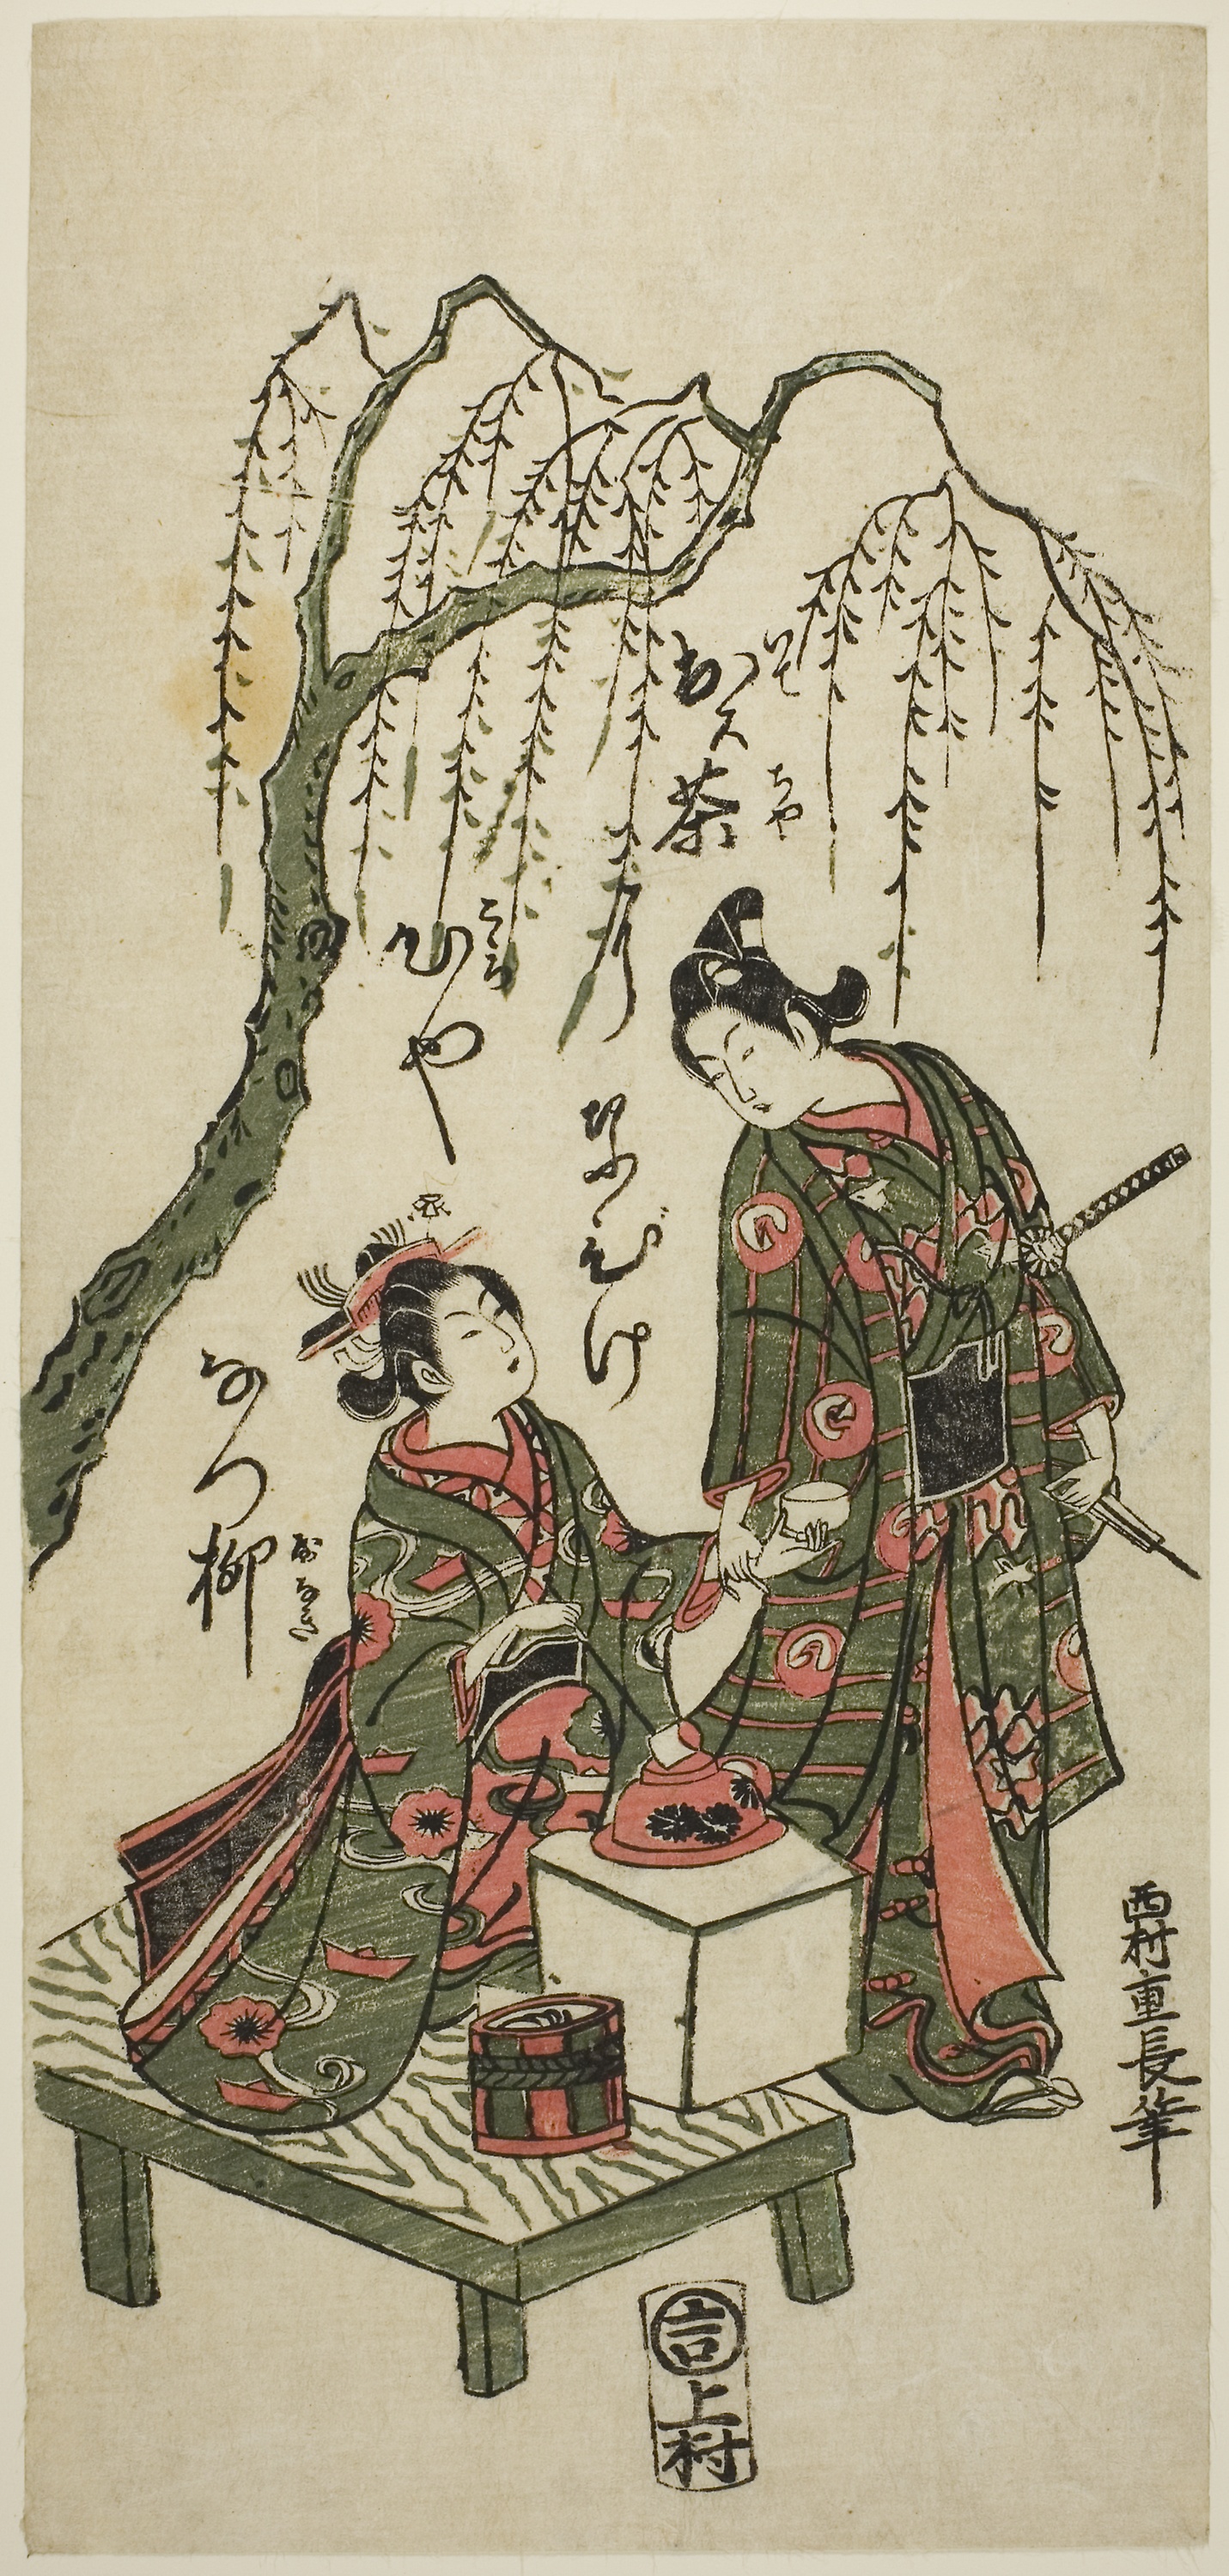
art, illustration, tree, plant, miniature, painting